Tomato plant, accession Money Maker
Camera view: tilt-top (135 deg); turntable rotation: 30 degrees
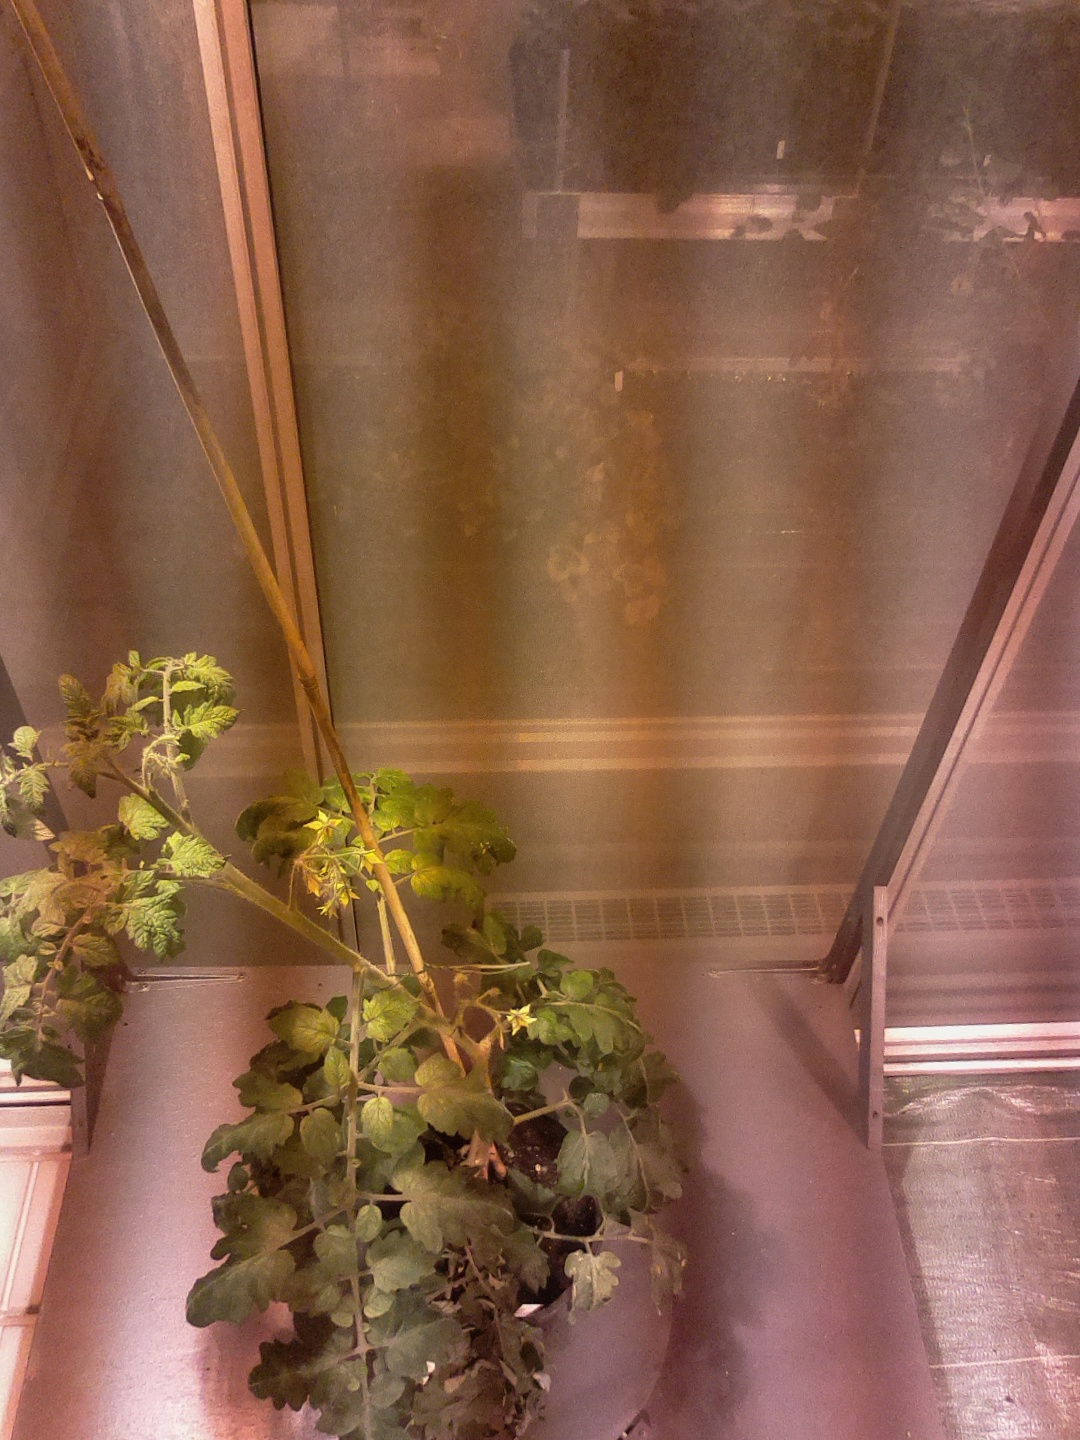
BBCH growth stage 68: Full flowering, 80%-90% of flowers open, more petals falling